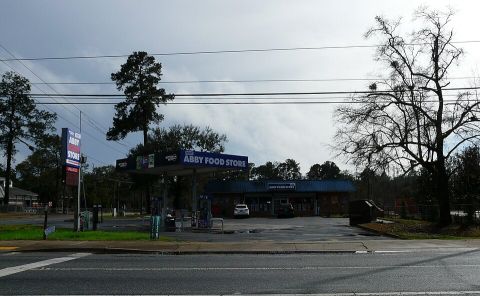
Road surface condition: dry